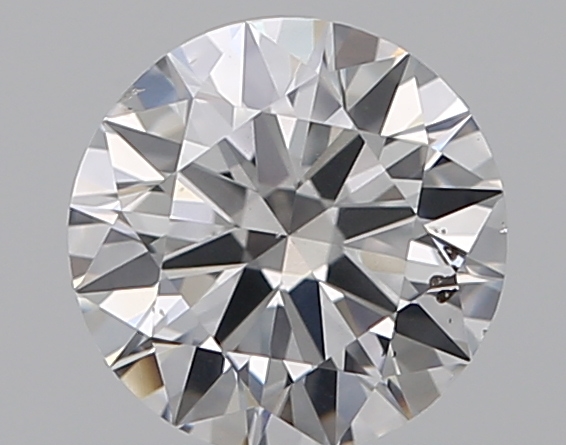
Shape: round
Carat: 0.5
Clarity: SI1
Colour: G
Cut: EX
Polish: EX
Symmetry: EX
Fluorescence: N
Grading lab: GIA
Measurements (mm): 5.11 x 5.14 x 3.09